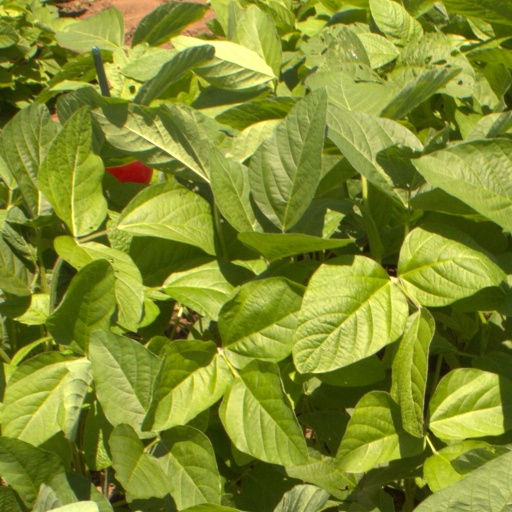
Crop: soybean